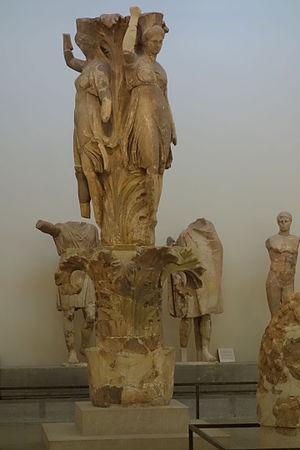
Danseuses de Delphes est une composition musicale du compositeur français Claude Debussy. C'est la pièce qui ouvre le premier livre des Préludes, écrit entre la fin de 1909 et au début de 1910. La pièce, en si-bémol majeur, totalise 31 mesures et se joue en environ trois minutes.
Le Musée archéologique de Delphes est un des principaux musées de Grèce, et un des plus visités. Il dépend du ministère grec de la culture. Fondé en 1903, réaménagé à plusieurs reprises, il abrite les découvertes faites sur le sanctuaire panhellénique de Delphes datant de la Préhistoire à l'antiquité tardive.